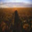
Label: plain